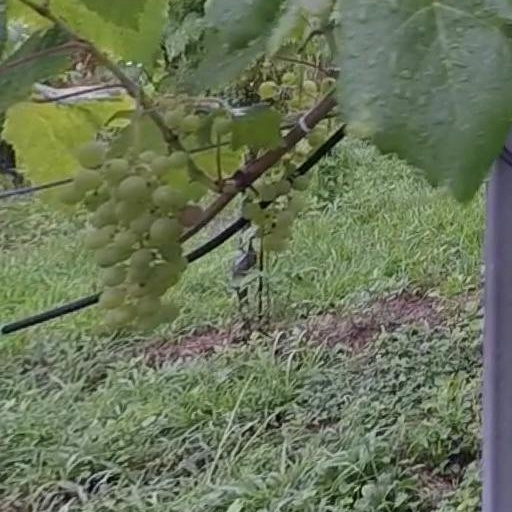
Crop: grape